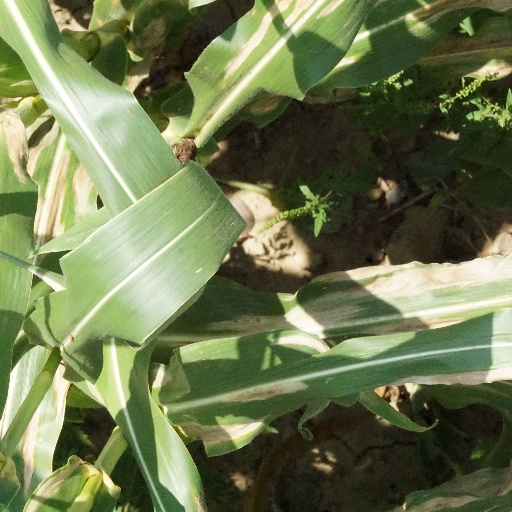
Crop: maize; corn